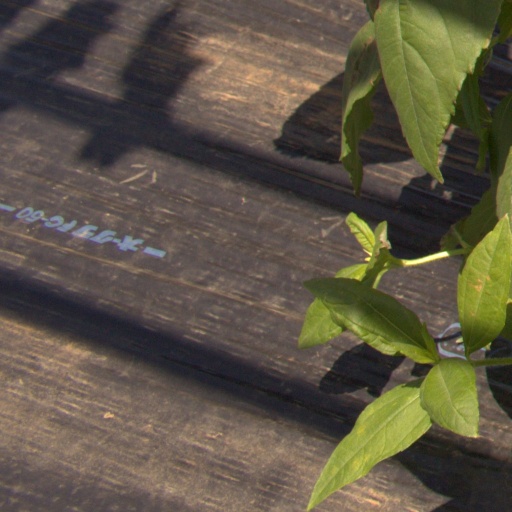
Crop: Jerusalem artichoke